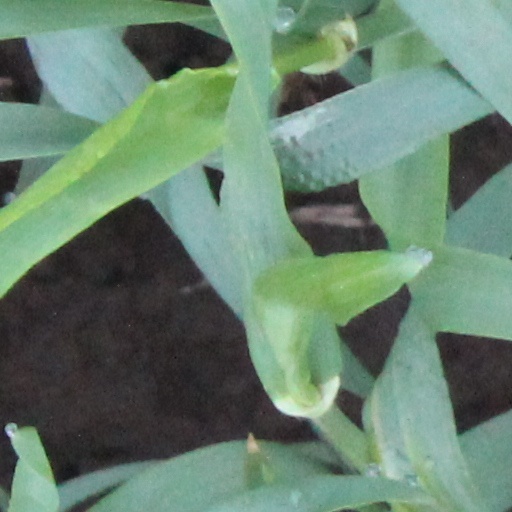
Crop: wheat